Castres

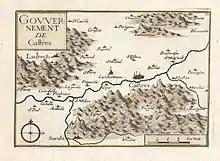
Map showing Castres and the surrounding region, 1638.

The name of the town comes from Latin "castrum", and means "fortified place". Castres grew up round the Benedictine abbey of Saint Benoît, which is believed to have been founded in AD 647, possibly on the site of an old Roman fort ("castrum"). Castres became an important stop on the international pilgrimage routes to Santiago de Compostela in Spain because its abbey-church, built in the 9th century, was keeping the relics of Saint Vincent, the renowned martyr of Spain. It was a place of some importance as early as the 12th century, and ranked as the second town of the Albigeois behind Albi. Despite the decline of its abbey, which in 1074 came under the authority of Saint Victor abbey in Marseille, Castres was granted a liberal charter in the 12th century by the famous Trencavel family, viscounts of Albi. Resulting from the charter, Castres was ruled by a college of consuls.